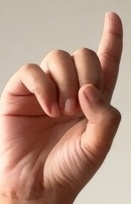
ASL sign: D